Dirleton Castle

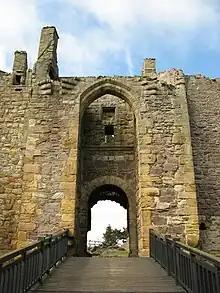

The castle and lands of Dirleton passed to the Berwickshire family of Haliburton (or Halyburton) when John Haliburton (d.1355) married the heiress of the de Vaux family, shortly before 1350. The castle had been repaired by 1363, when it was seized by William Douglas, 1st Earl of Douglas, during his brief rebellion against King David II, although it was later returned to the Haliburtons. In the 1420s, Sir Walter Haliburton (d. before 1447) acted as a hostage in exchange for the release of King James I, who had been held captive by the English since 1406. He was rewarded in 1439 by being appointed Treasurer of Scotland. Either Walter, or his eldest son John (d. before 1454), was ennobled as a Lord of Parliament in the 1440s, with the title Lord Dirletoun. The Haliburtons carried out extensive works at Dirleton, heightening the original towers, and constructing a new gatehouse to the south-east. A large hall and tower house were added to the castle in the 15th century, forming the east range.